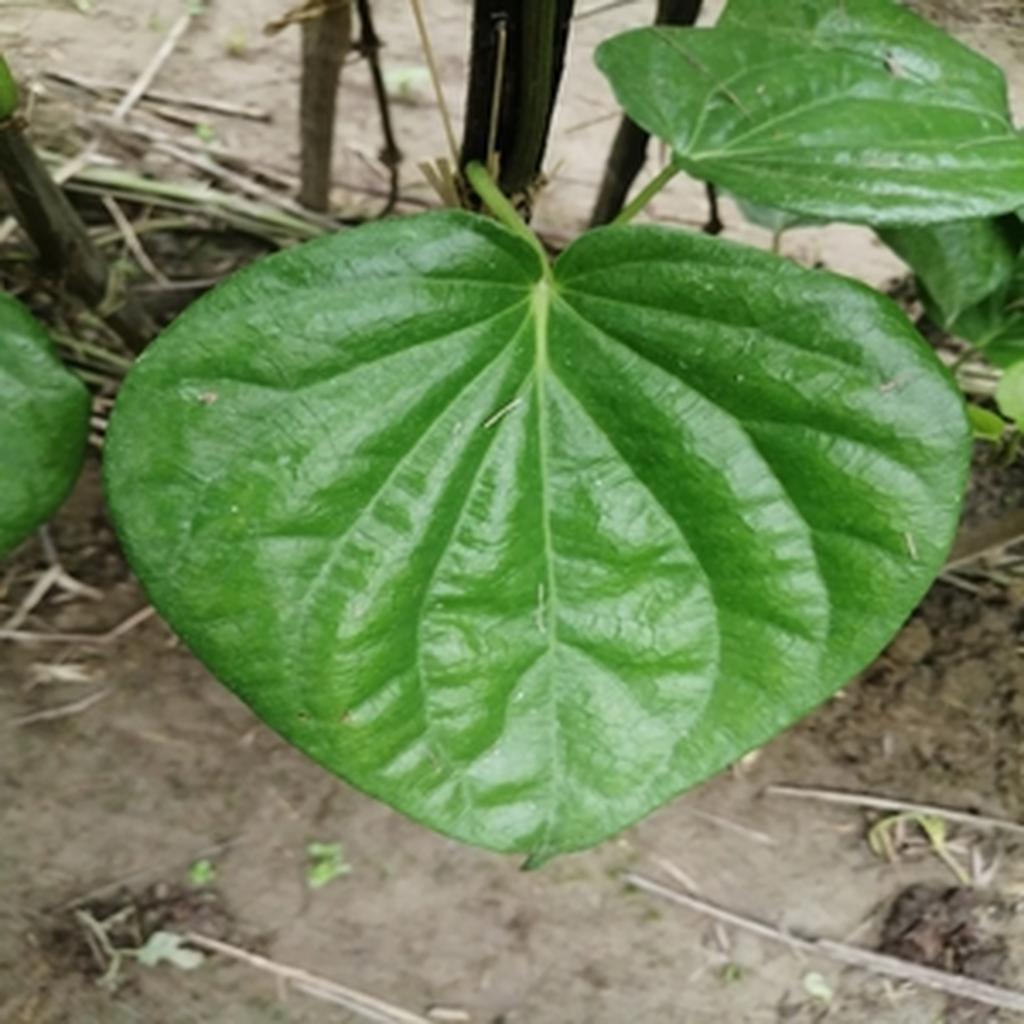
Label: Healthy_Leaf